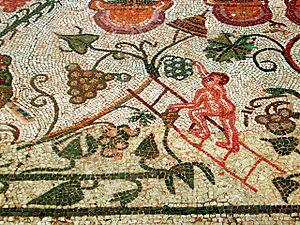
Vendange à Mérida mosaïque romaine
La culture de la vigne en hautain est une méthode culturale connue depuis l'Antiquité. Cette façon de faire fut particulièrement utilisée par les Grecs, les Scythes et les Romains.
Un vendangeur est une personne effectuant les vendanges, c’est-à-dire la récolte du raisin de la vigne.